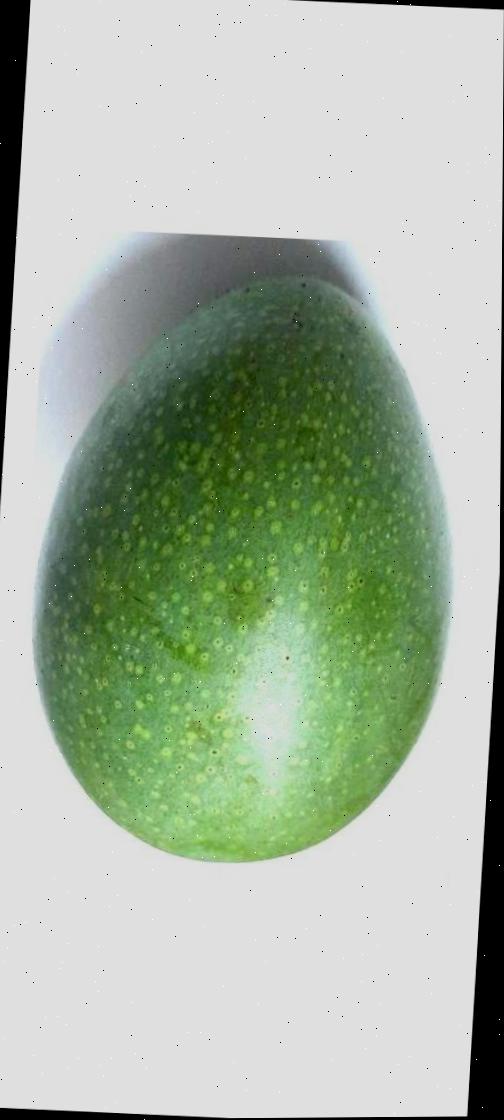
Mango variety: Ashshina Zhinuk